Daniel Foley Roberts

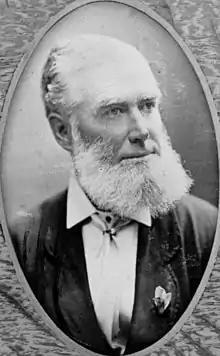

Daniel Foley Roberts M.L.C. (19 February 1824 – 26 July 1889), was a member of the Queensland Legislative Council.